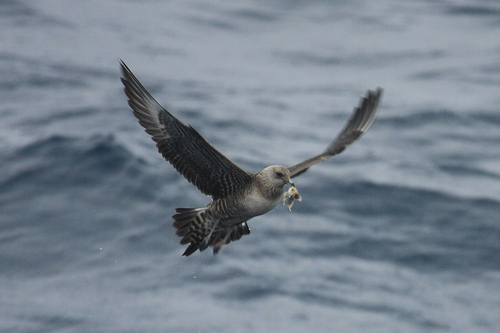
a large bird with long wings, and a white and gray body.
the bird has a black eyering and a grey wingbar.
this bird has a large wngspan along with a solid grey breast and head, and dark brown white and grey feathers on it wings and tail.
this black eyed has a grey breast and black wings,with white streaks.
this is a dark grey bird with a light grey crown and breast.
a medium sized bird with black wings, and a grey crown
this is a gray bird with a small beak and patterned wings and tail.
this bird is black and white in color, with a curved beak.
this bird is gray and black in color, and has a light colored beak.
this bird has wings that are grey and has a white belly
Species: Long Tailed Jaeger